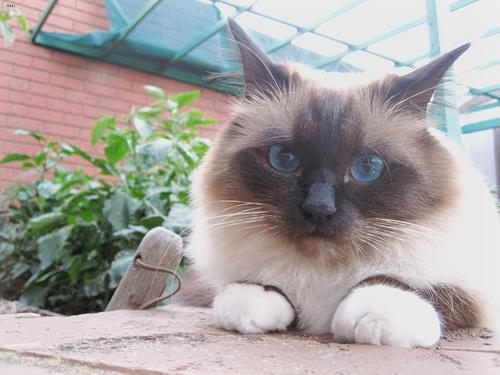
Birman